Stable phosphorus radicals

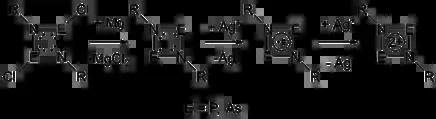
General scheme for preparation of cyclic radical cations via oxidation.

Weakly coordinating anions were also used to stabilise cyclic biradical cations synthesised by Schulz and colleagues where the spin density was found to reside exclusively on the phosphorus atoms (0.46e each) in the case of [P(μ-NTer)2P]. In the case of [P(μ-NTer)2As] the spin was found to mostly reside on the As nuclei (70.6% on As compared to 29.4% on P atom). Many other cyclic radical cations have been reported.